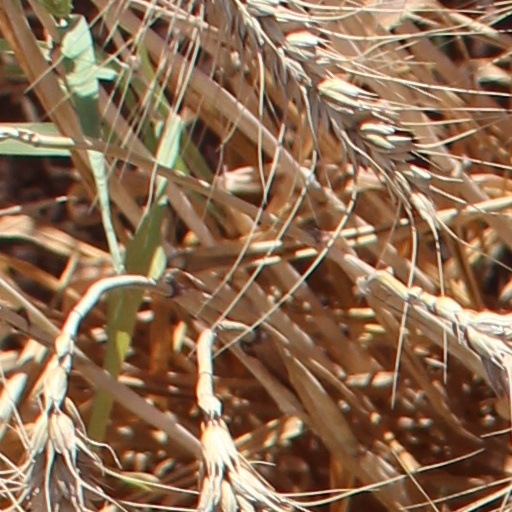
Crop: wheat